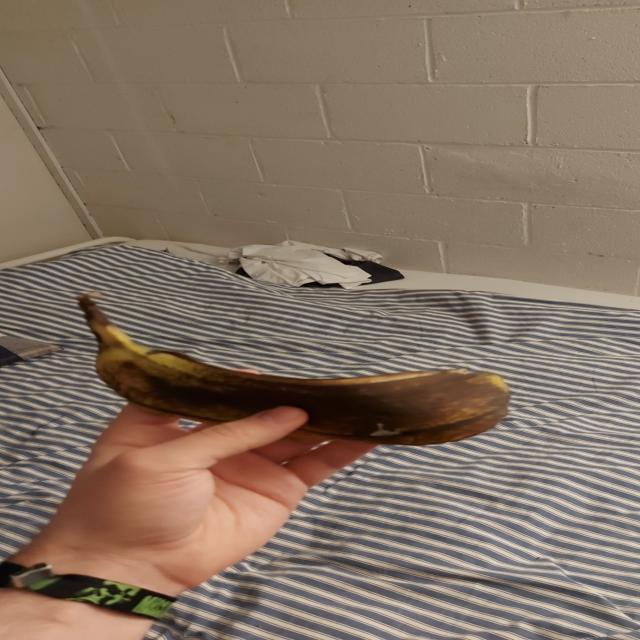
Label: bananas